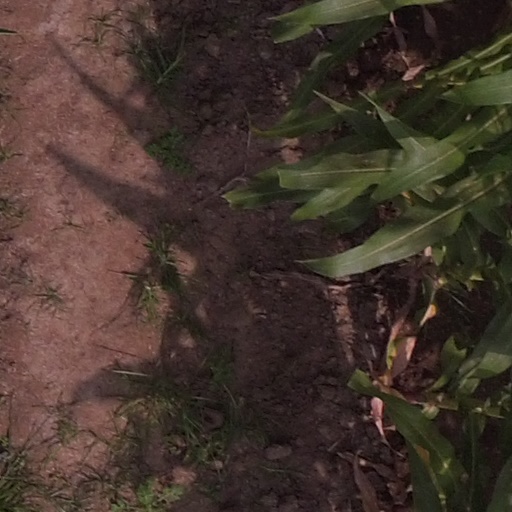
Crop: maize; corn